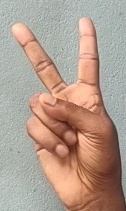
ASL sign: V